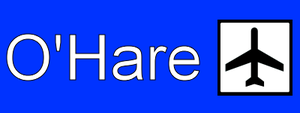
California est une station aérienne de la ligne bleue du métro de Chicago. Elle a ouvert ses portes en 1895 sur le tronçon de la Milwaukee Elevated inauguré par la Metropolitan West Side Elevated vers Logan Square.
Washington est une station souterraine du métro de Chicago qui se trouve dans le quartier du Loop, elle est desservie par la ligne bleue.
Racine est une station de la ligne bleue du métro de Chicago située sur la Congress Branch dans la médiane de l’autoroute Eisenhower au sud-ouest du Loop. La station se trouve dans le quartier de Near West Side à proximité de l'UIC Pavilion.
Le métro de Chicago est un réseau de transport en commun ferré qui dessert une grande partie de la ville de Chicago et de sa proche agglomération, il est principalement connu pour une de ses particularités : il est en grande partie aérien.
Cumberland est une station de la ligne bleue du métro de Chicago, c'est la dernière station de la médiane de la Kennedy Expressway en direction de O'Hare.